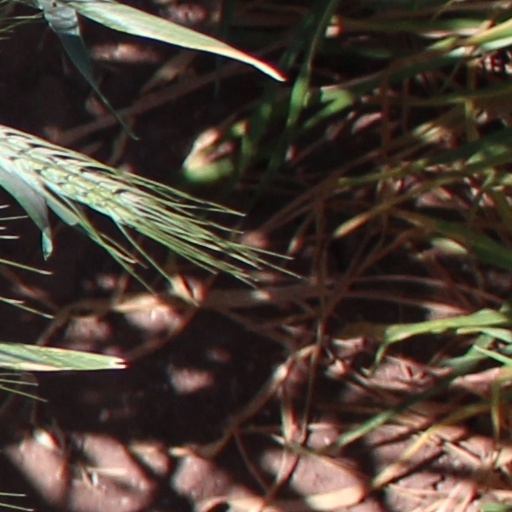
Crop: wheat